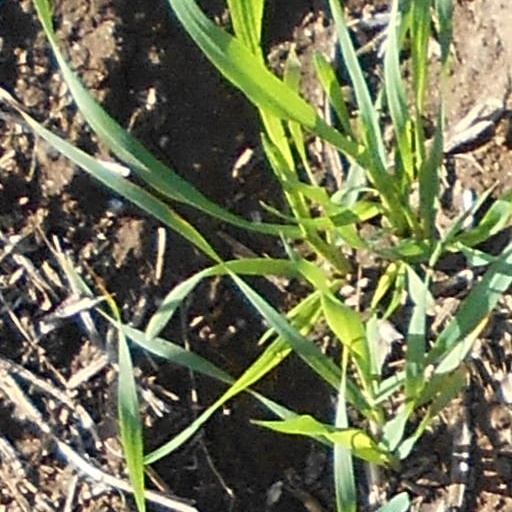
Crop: wheat